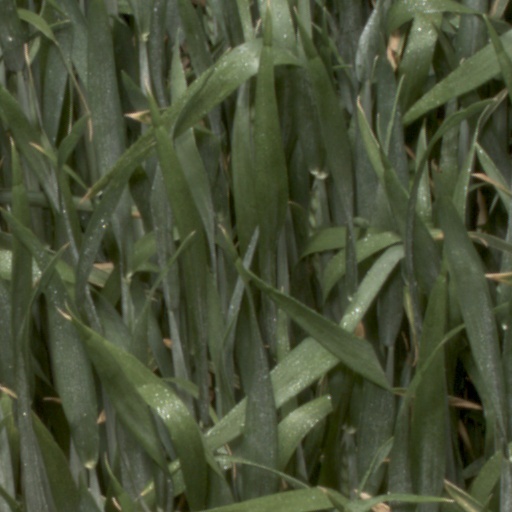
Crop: wheat